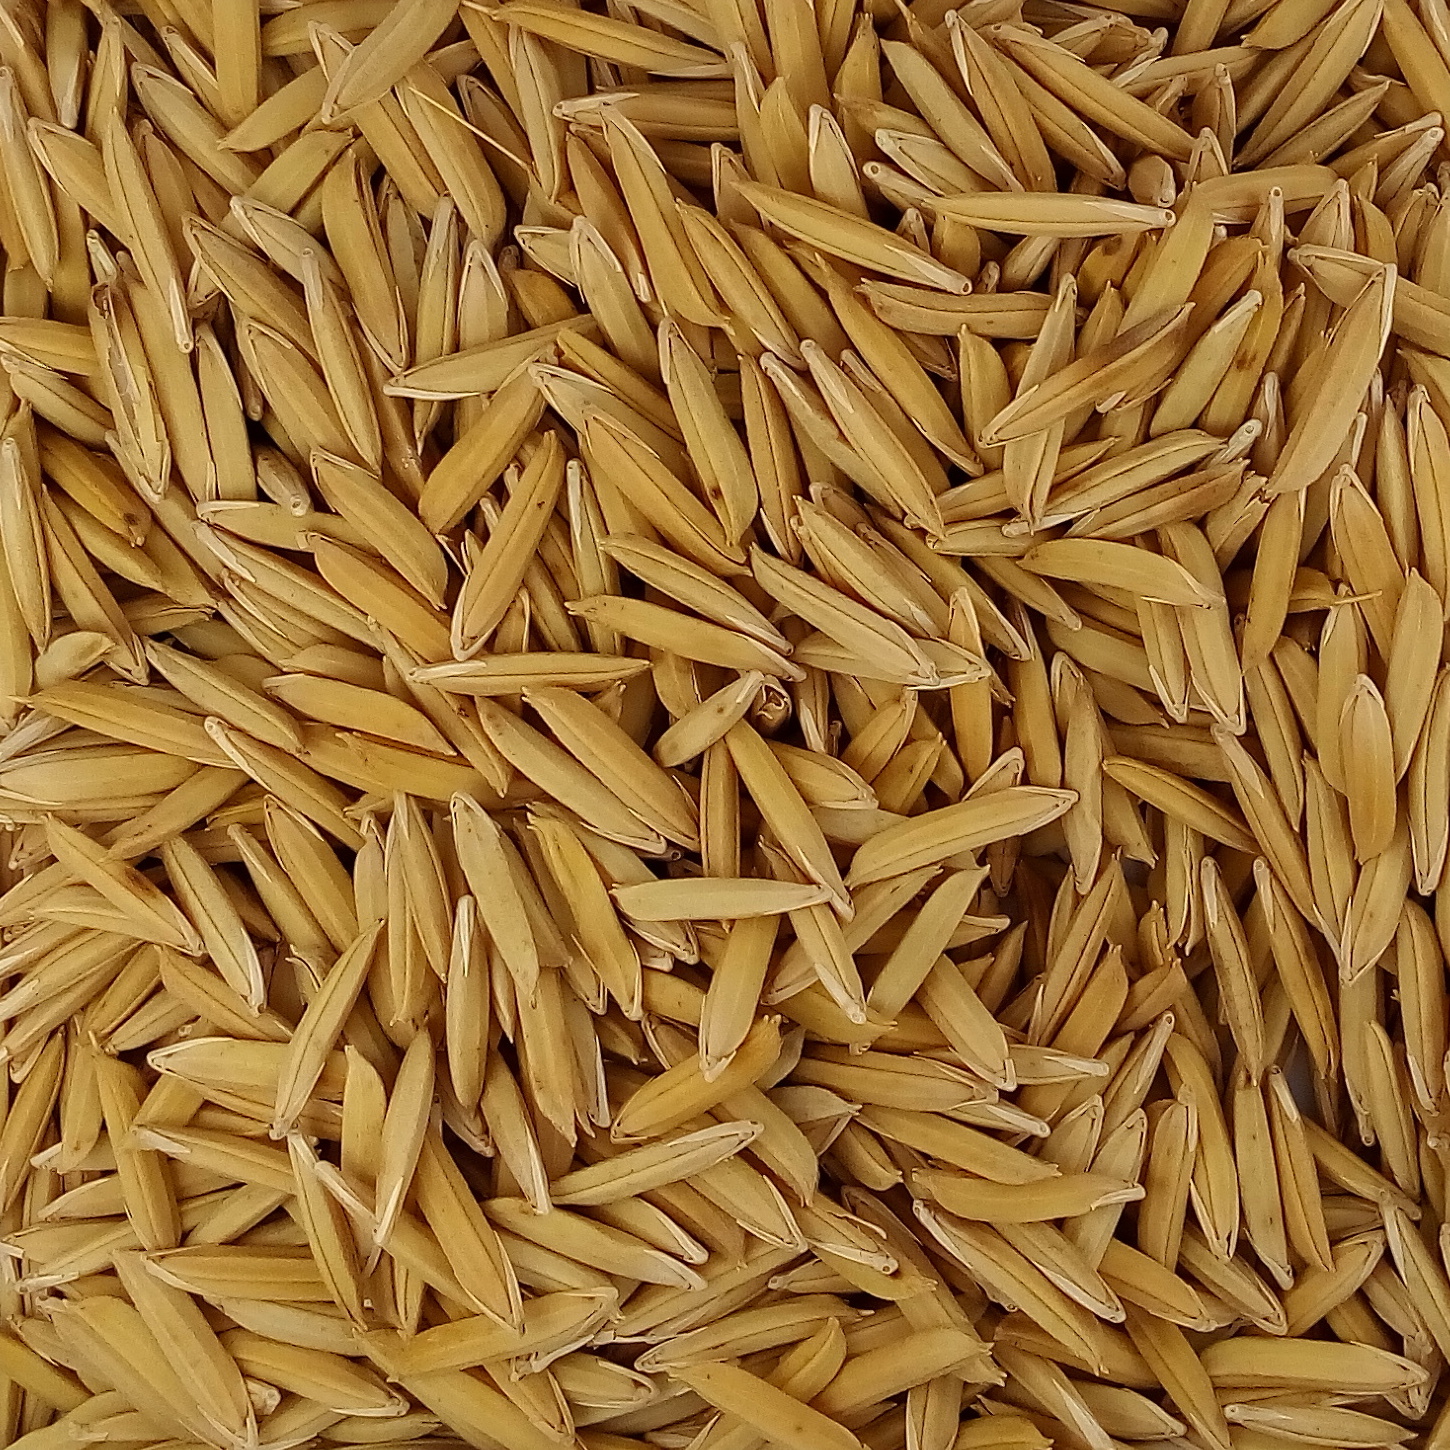
Rice seed variety: 1718